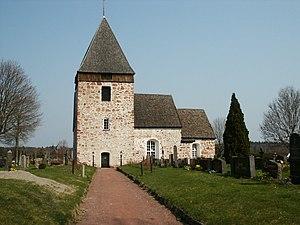
Cet article recense les églises évangéliques-luthériennes de Finlande.